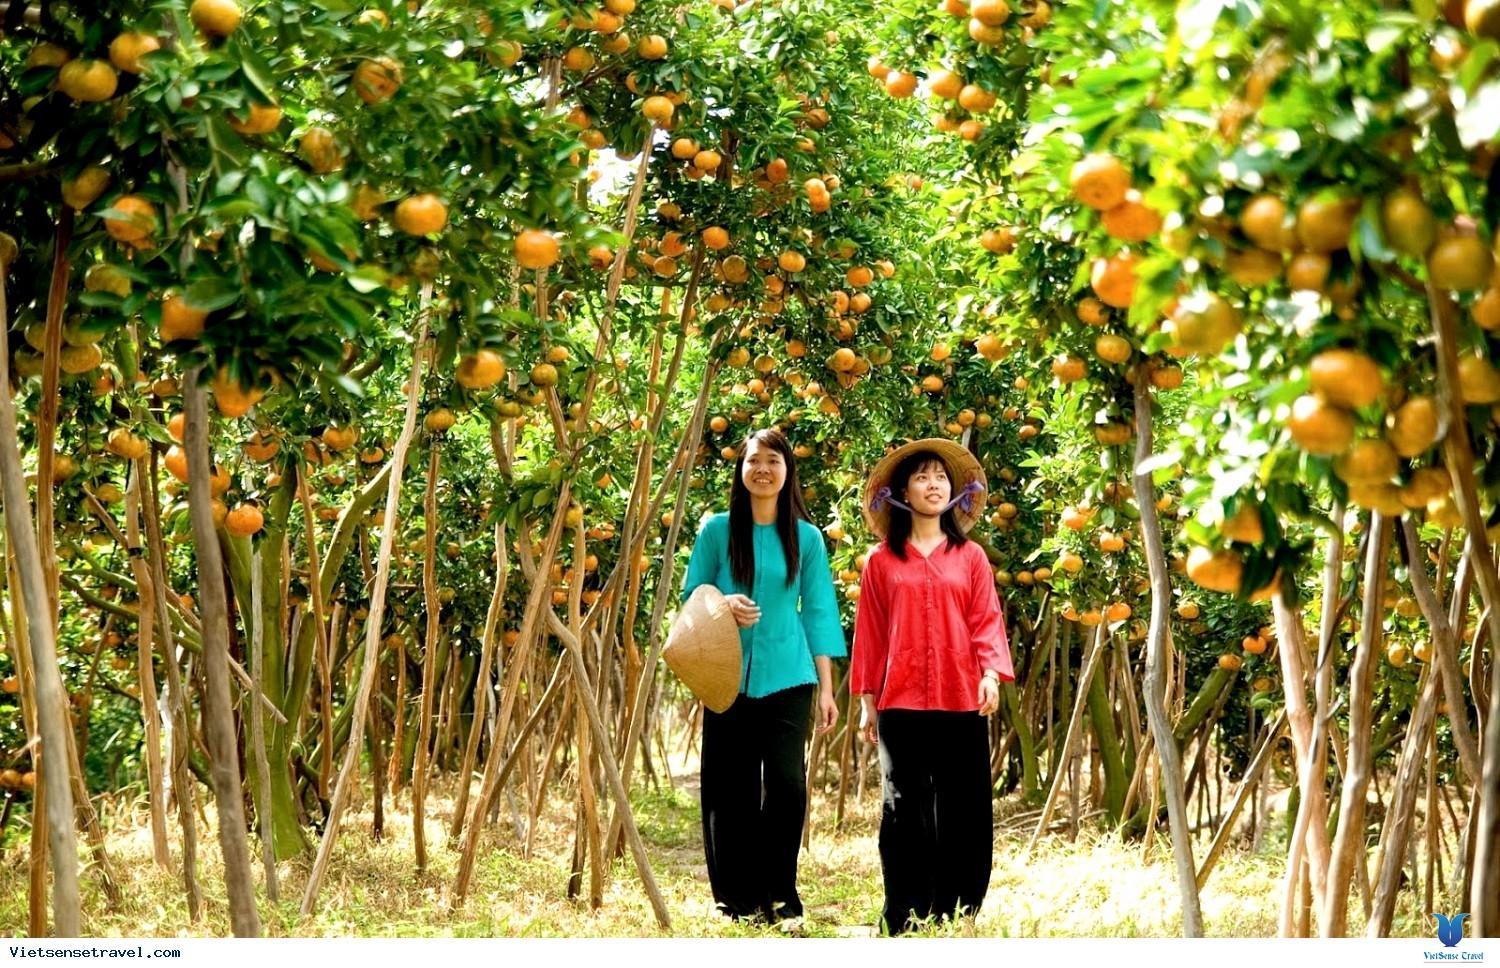
những hàng cây hai bên của hai cô gái đang có nhiều quả